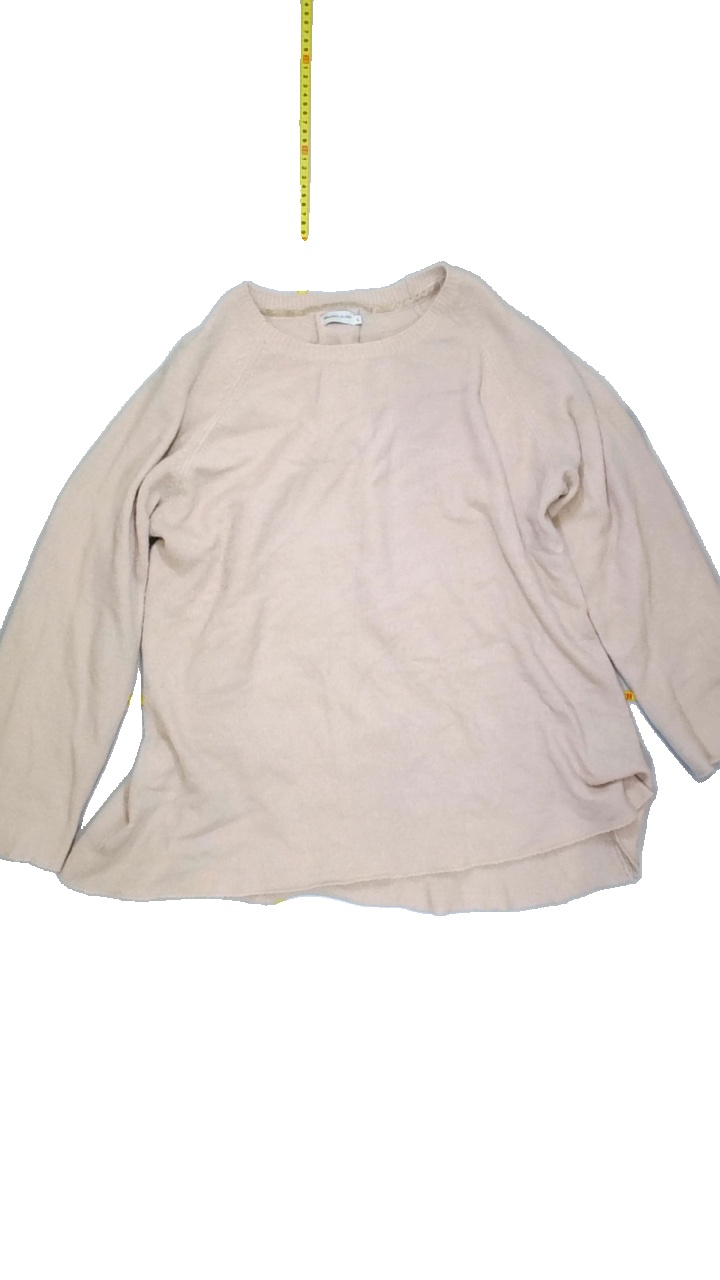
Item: Sweater (Ladies)
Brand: Lager 157
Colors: Pink
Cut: C-collar, Long
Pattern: Plain
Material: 71% Acry 26% poly 3%elastane
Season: All
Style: No trend
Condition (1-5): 2
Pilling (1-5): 2
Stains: No
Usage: Export
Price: <50